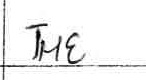
Label: the